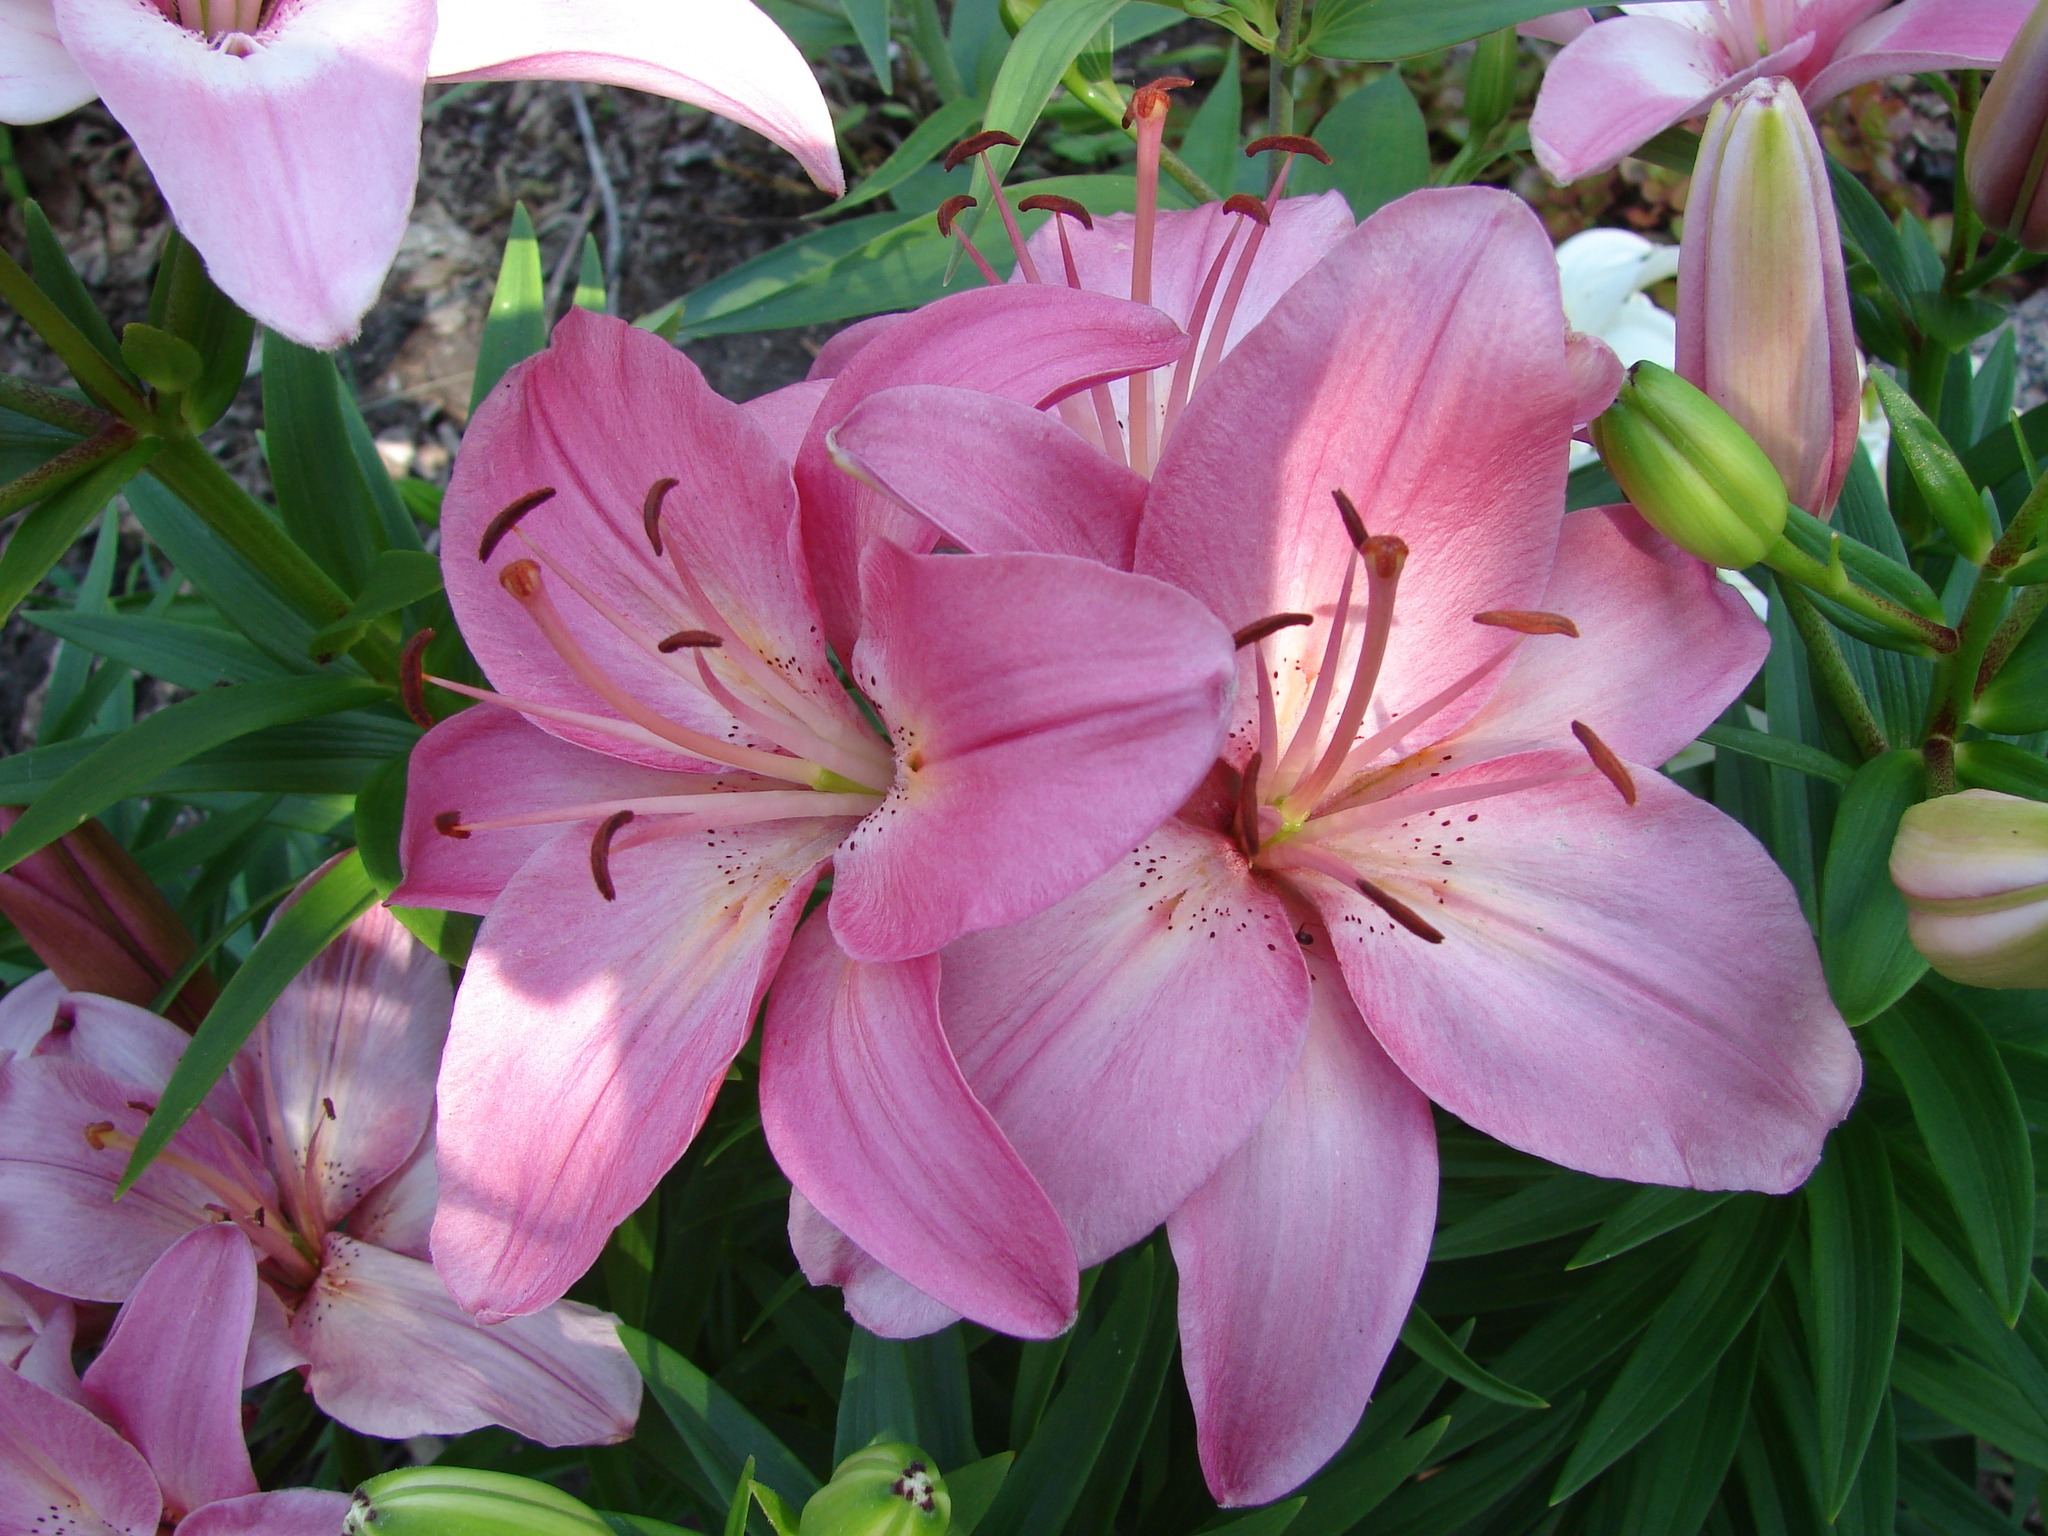
blossom, plant, flower, petal, bloom, botany, pink, lily, lilium, daylily, garden flower, flowering plant, lily family, land plant